Edna Adan Ismail

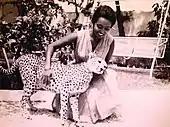
Ismail with her pet cheetah in 1968.

Ismail was born in Hargeisa, in what was at the time British Somaliland, on 8 September 1937, the daughter of a prominent Somali medical doctor. She was one of five children born to her mother, but two died at the time of delivery. At the time girls weren't educated in Somaliland, but her father hired a tutor for some local boys and she learned to read and write with them. She later went to a school in Djibouti where her aunt was a teacher. When she was eight years old, she underwent FGM. It was arranged by her mother and grandmother when her father was on a business trip; when he returned he was furious.